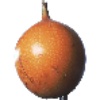
Label: Granadilla 1